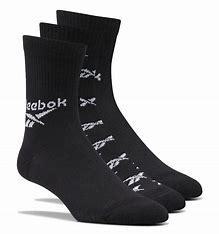
Brand: Reebok
Model: 100